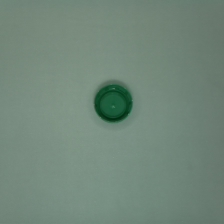
Color: green
Cap type: standard cap